Lam Sơn Square

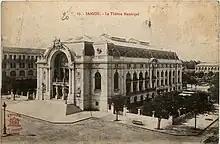
The Municipal Theatre of Saigon

The site of the present-day Lam Sơn Square was originally the section of the boulevard Bonard between the rue Catinat and rue Nationale (Hai Bà Trưng Street nowadays). Following the completion of the Municipal Theatre, the square was known as place du Théâtre (Theatre Square), and it was not until 11 January, 1935 that the official name, place Augustin Foray, was given after the former mayor of Saigon.